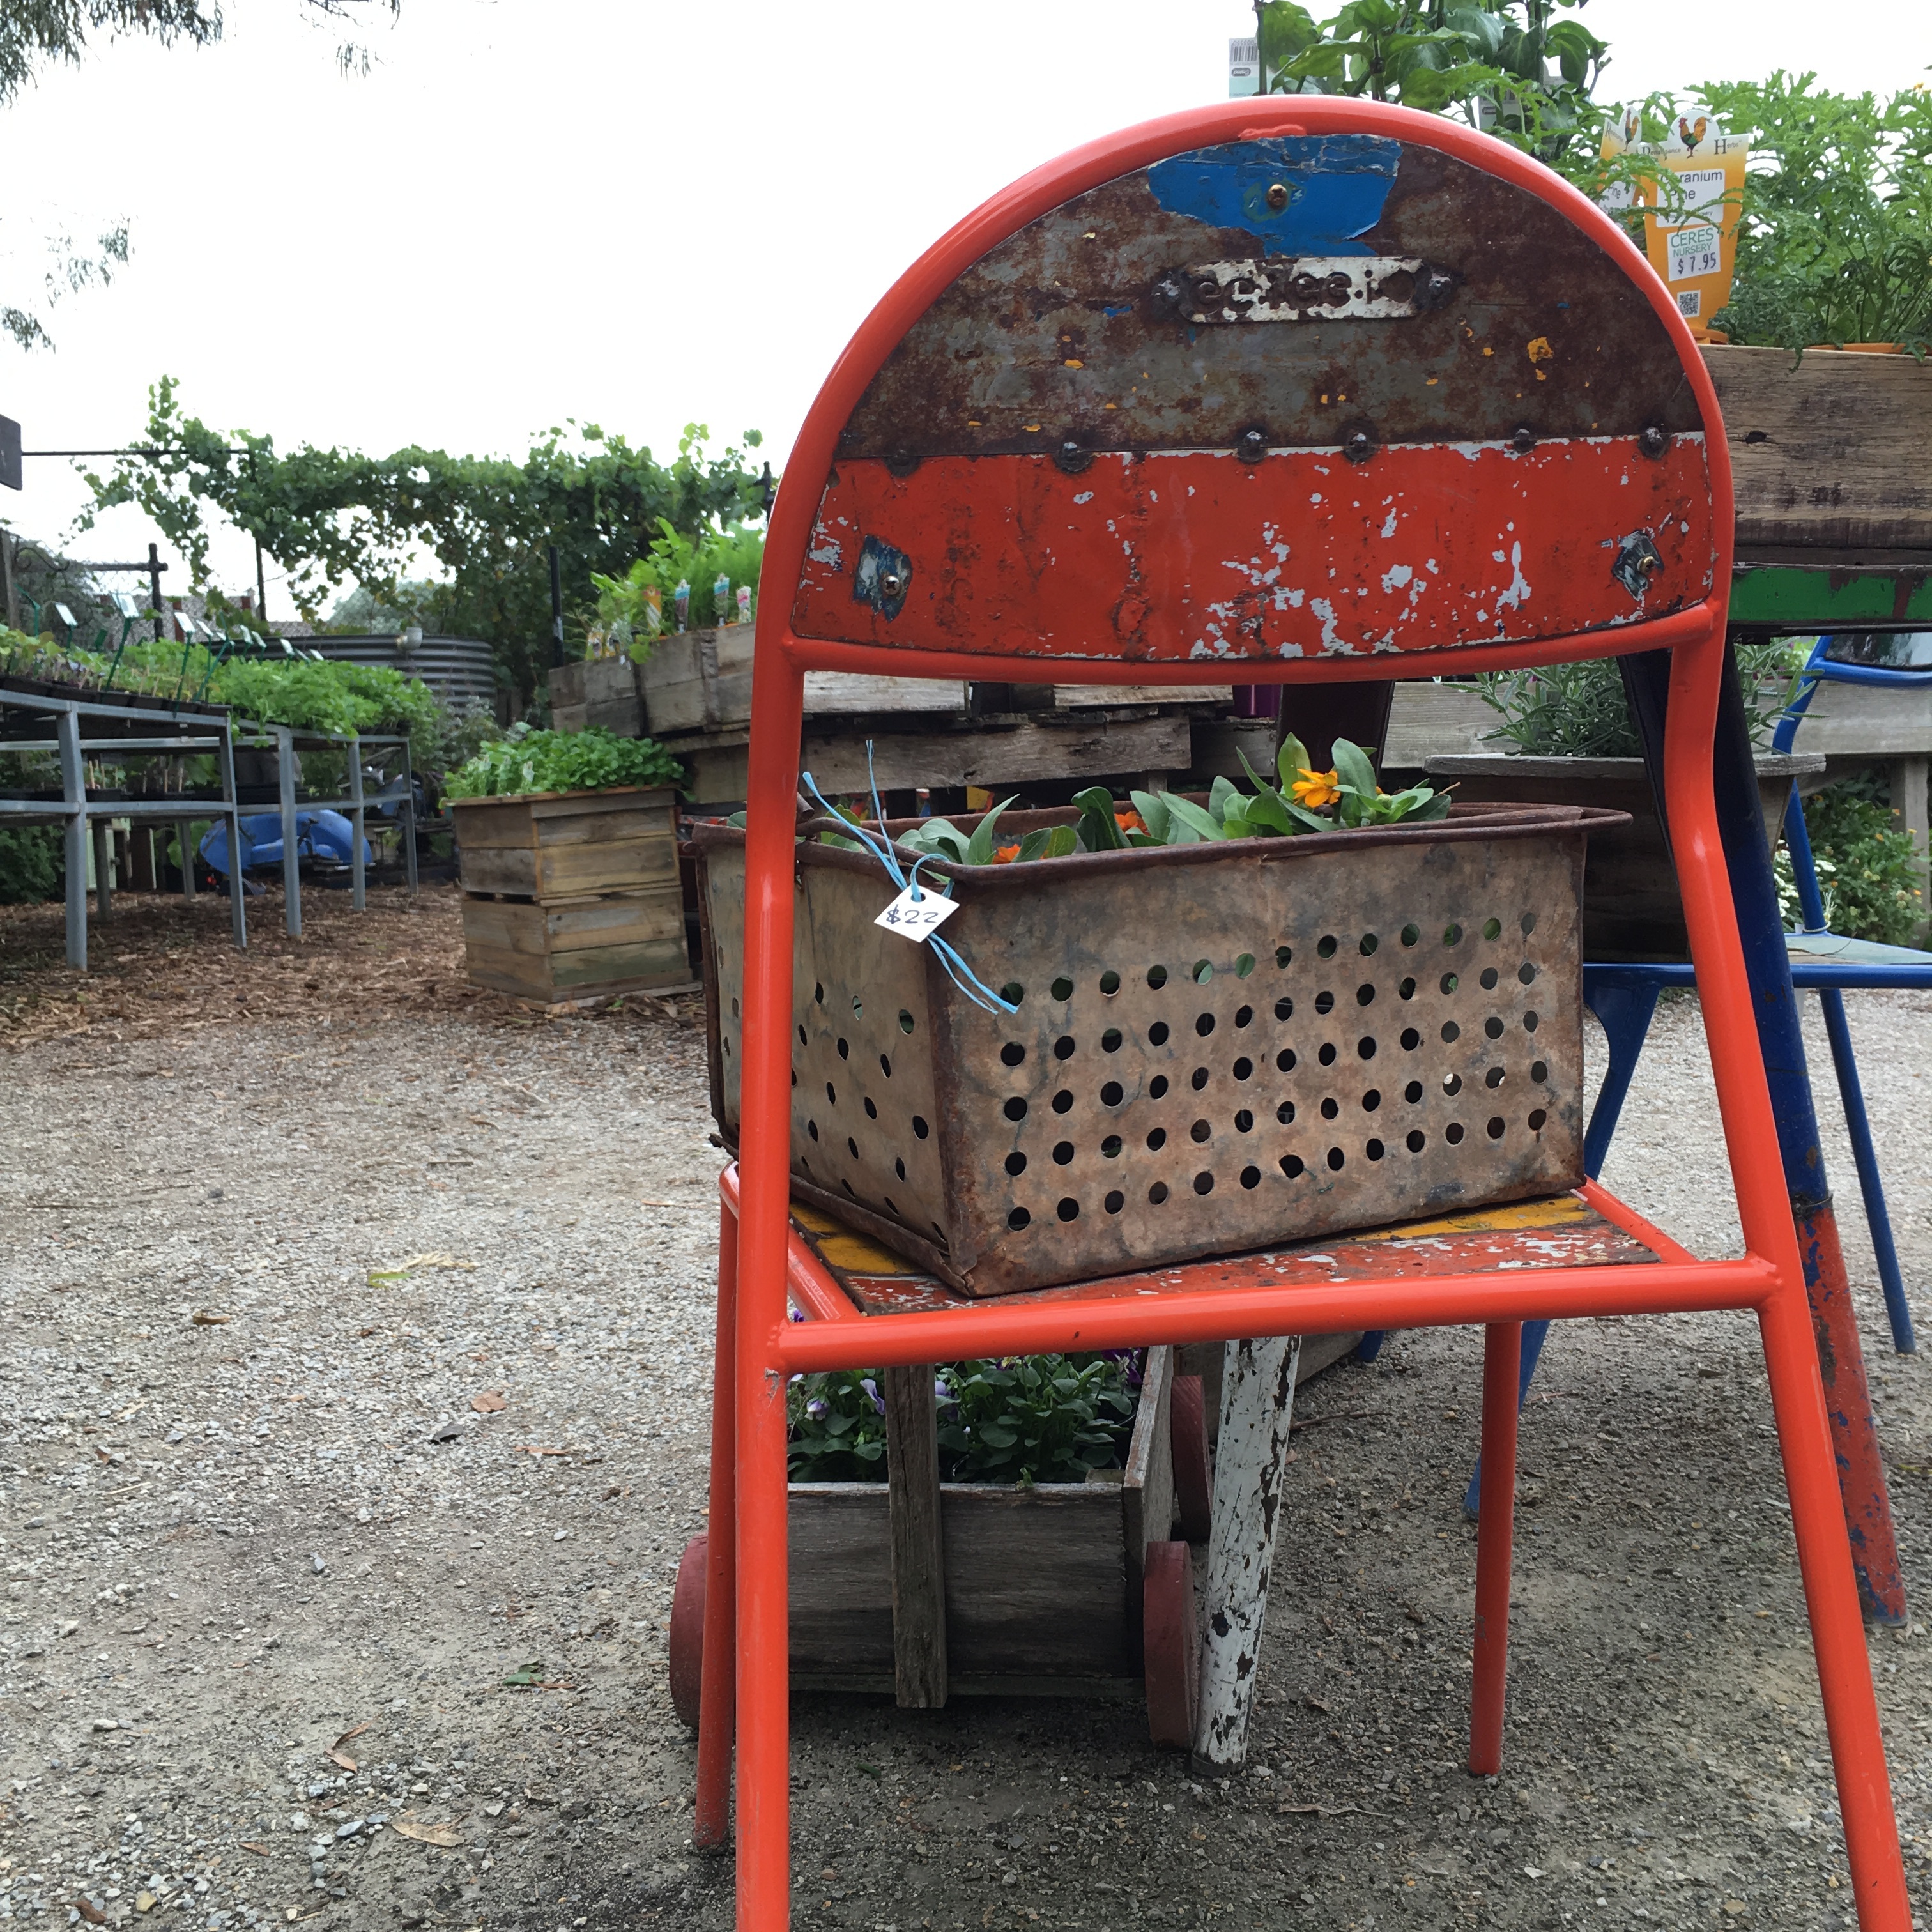
play, food, vehicle, furniture, public space, playground, man made object, outdoor play equipment